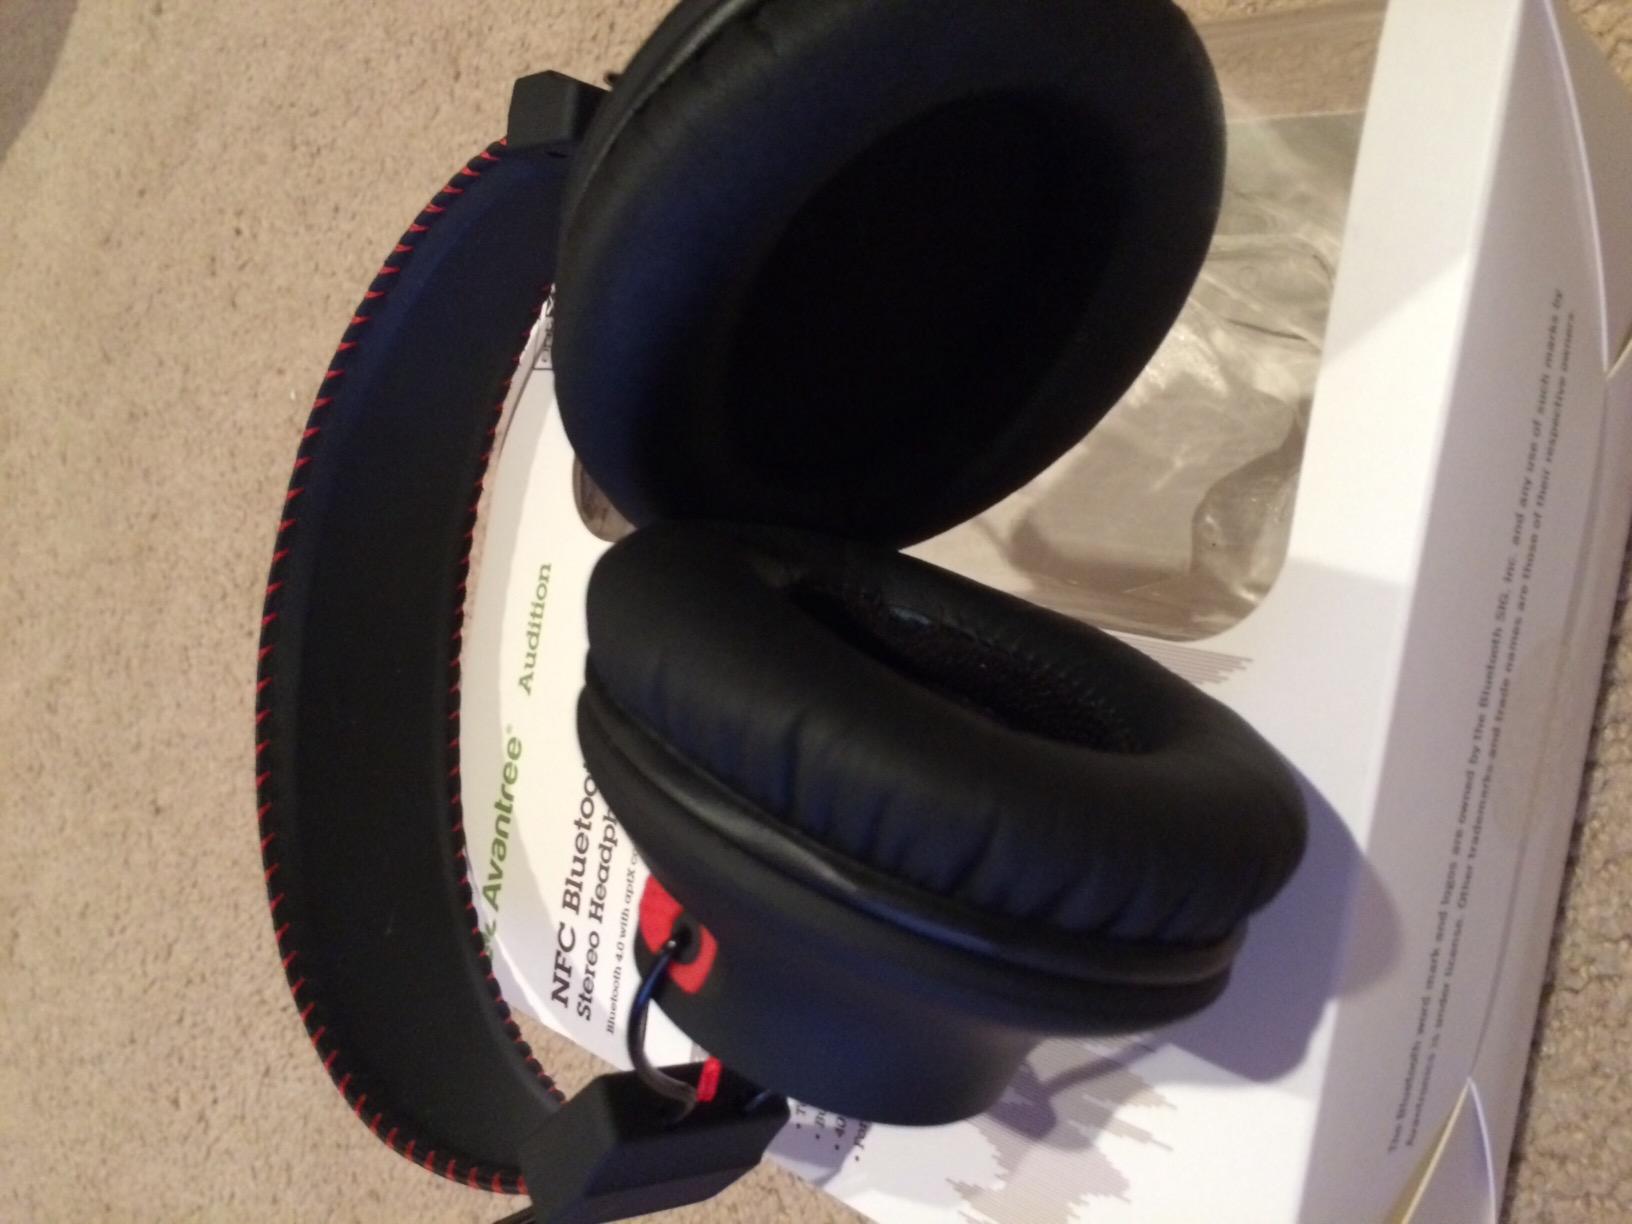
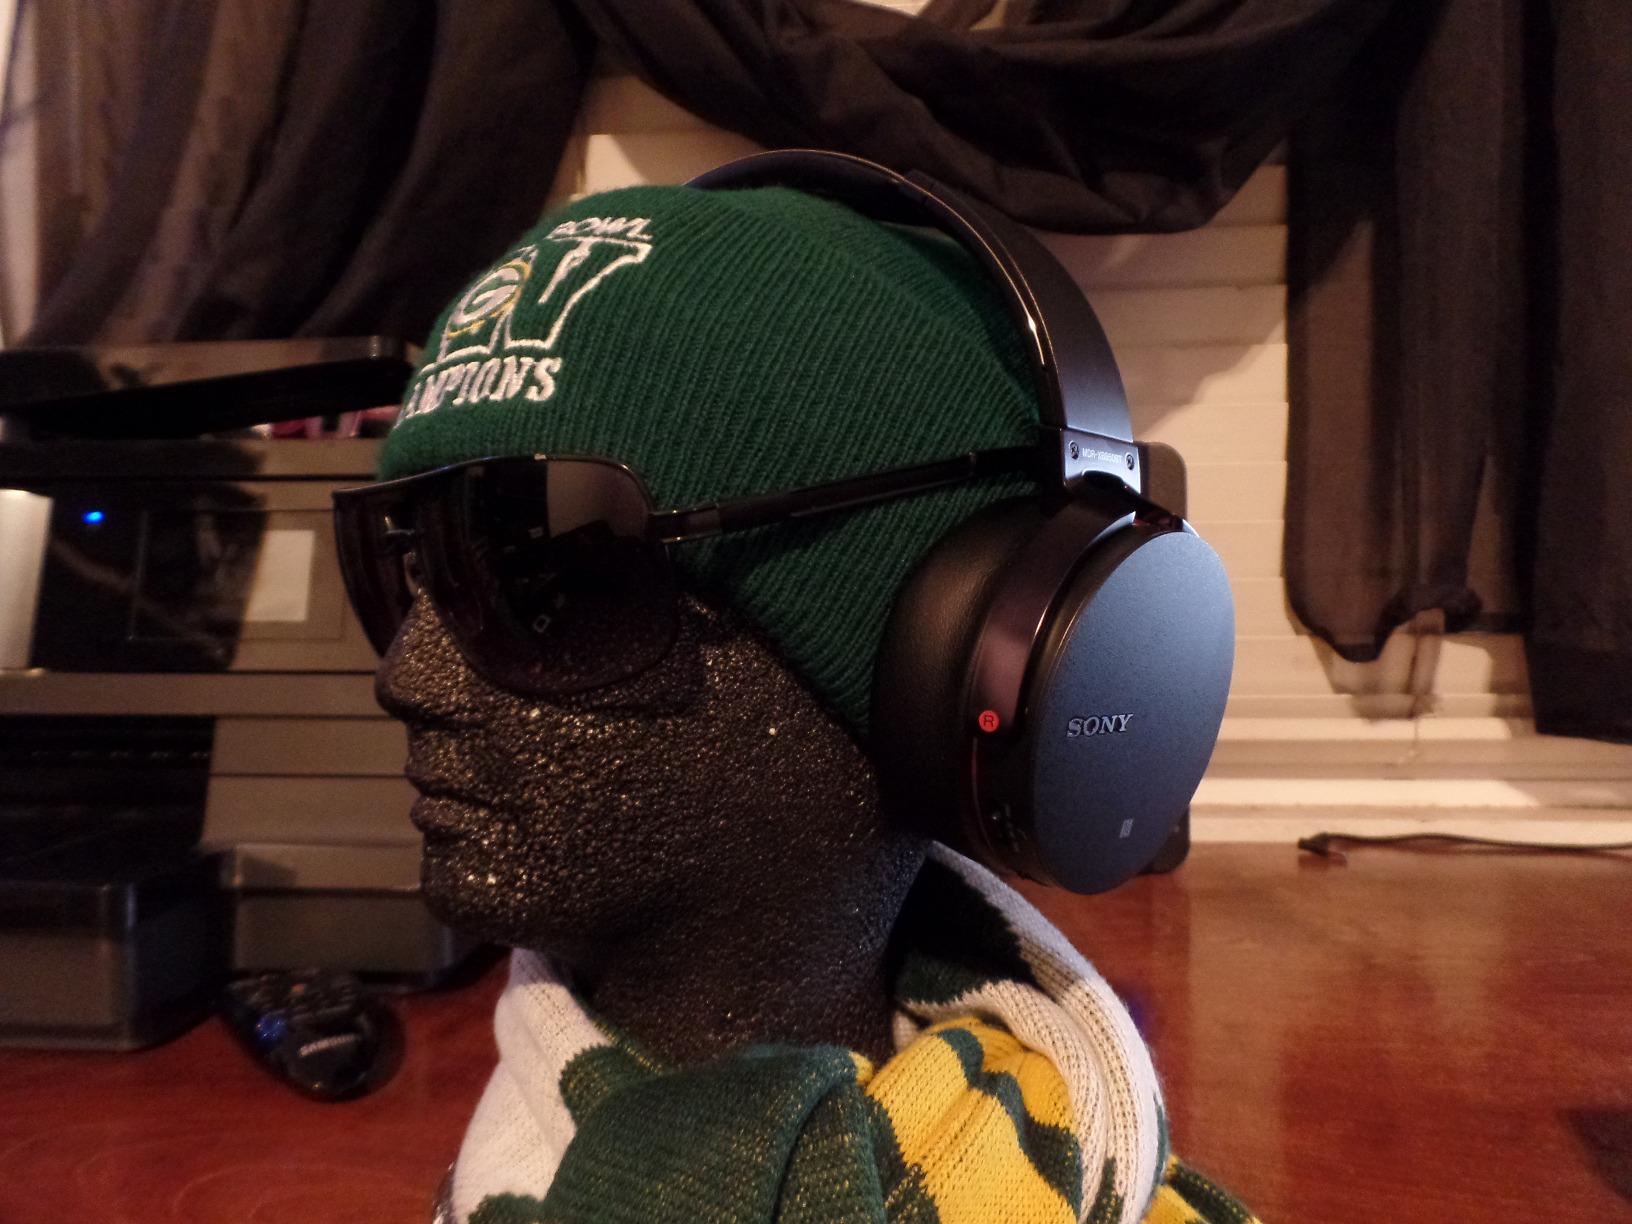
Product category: headphones
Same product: no